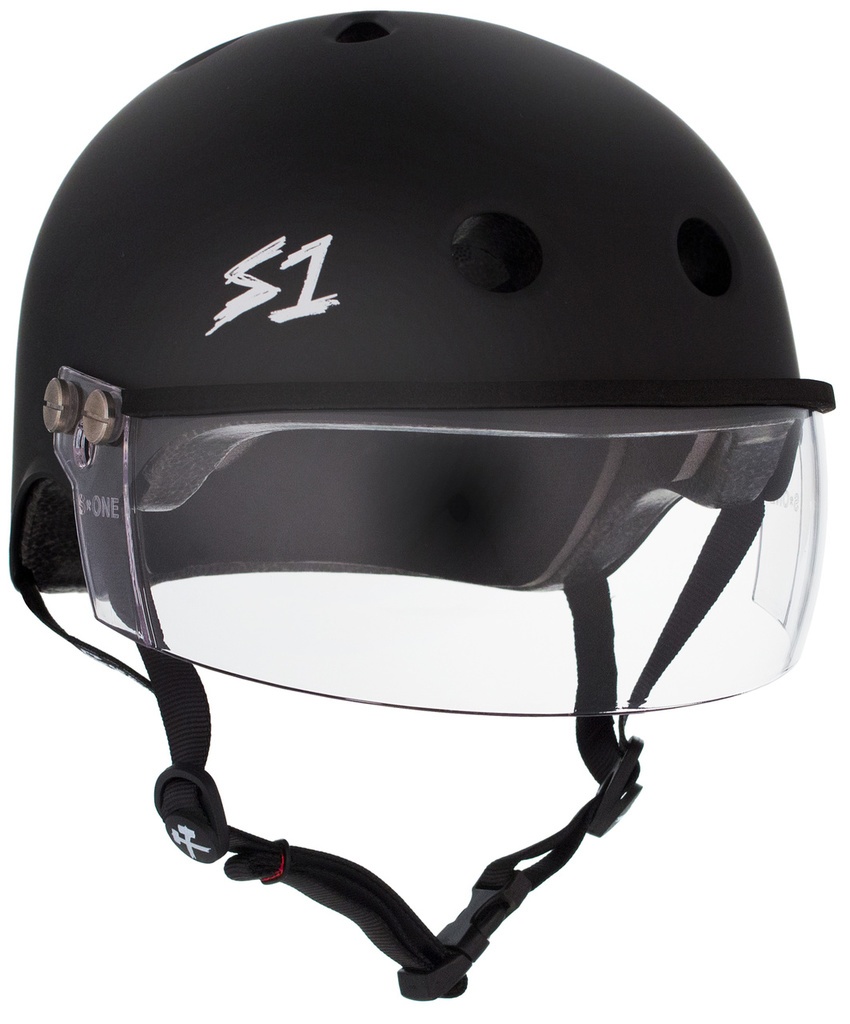
S1 Lifer Visor 2nd generation - Black Gloss
S1 Lifer Visor (2nd Generation) S1 Lifer Visor: This is S1 Lifer Helmet W/ Visor Gen 2. This is the second edition of this product and has been completely redesigned from the original version. Each helmet will come with a carrying bag, mounting hardware, a micro fiber cloth and three top pads in varying thickness's to affect how deep or shallow you want the helmet to sit on your head. S1 Lifer Helmet w/ Visor Specs Helmet Certifications: • ASTM 1492 Certified for Multiple Low Force Impacts • CPSC 1203 Certified for Single High Impacts • CE EN 1078 Certified (European Impact Certification) • AUS/NZS 2063:2008 Certified (Australian/New Zealand Impact Certification) Visor Specs: • High Impact Polycarbonate to Prevent Shattering on Impact • Optically Correct Lens • Anti-Fog Coating on inside of Visor to help prevent fogging • Anti-Scratch Coating on the Outside of the Visor to help prevent minor scratches and nicks • Patented "Cover Catcher" to allow for Multiple Helmet Covers to be worn with easy on off • In Mold Mounting Hardware so that the Visor can be Removed and Replaced if Needed Patent # 62/375.861
Brand: S-ONE
Category: Sporting Goods > Outdoor Recreation > Skateboarding > Skateboarding Protective Gear > Skate Helmets